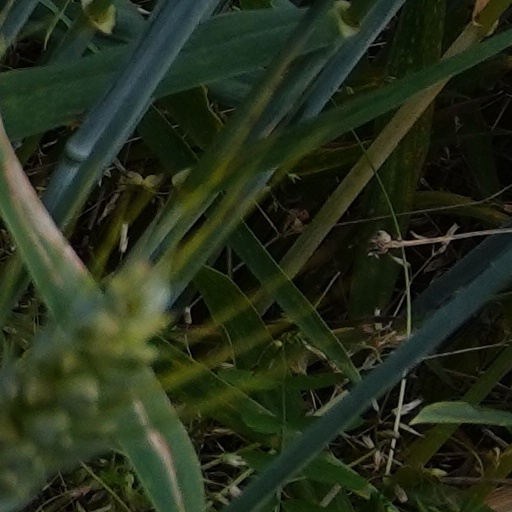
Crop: wheat